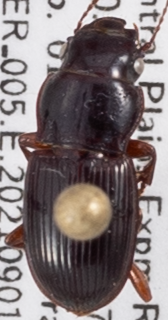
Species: Cratacanthus dubius
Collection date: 2021-09-01
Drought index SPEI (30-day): -1.166
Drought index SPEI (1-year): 0.17
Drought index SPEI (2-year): -0.51